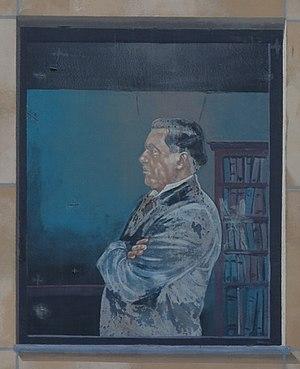
Namur - la fresque des Wallons dans les jardins du Mayeur - François Bovesse (détail)